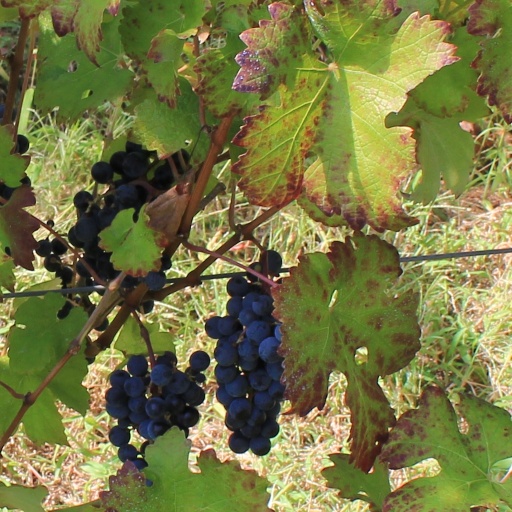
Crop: grape